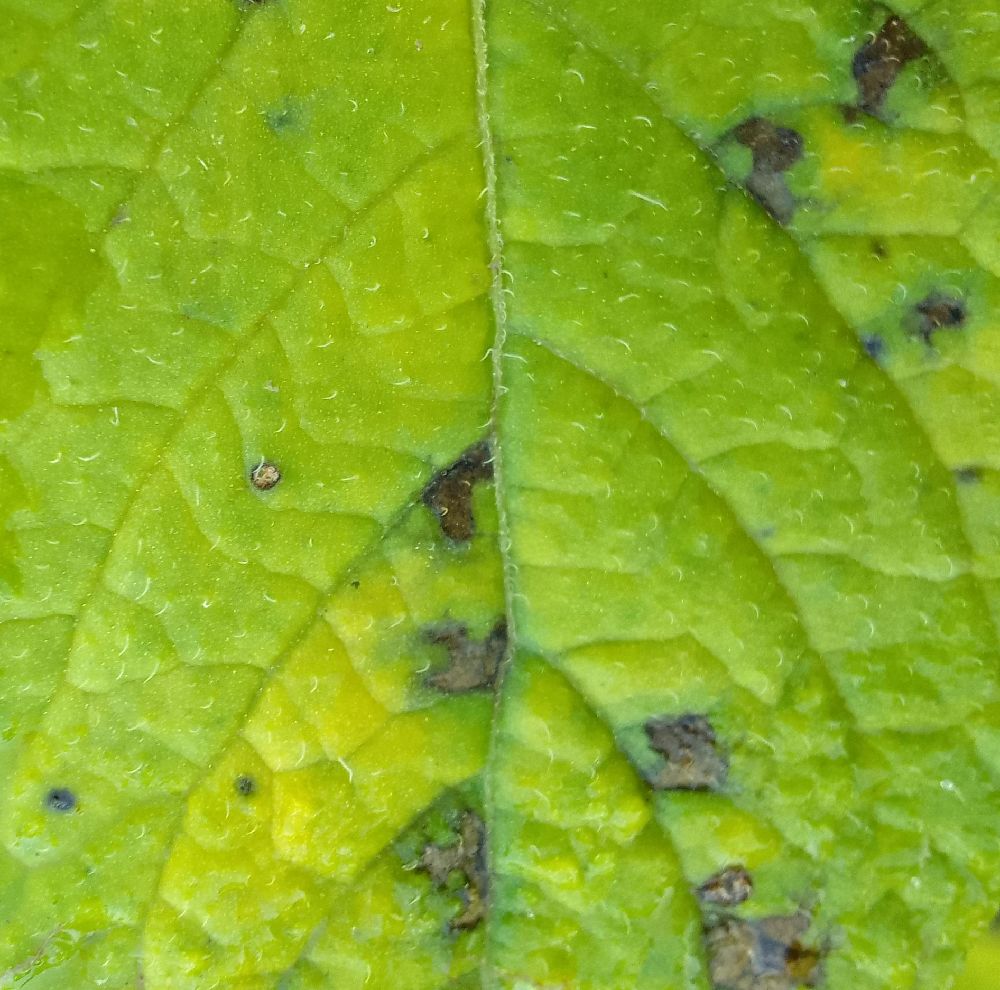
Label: Early blight